V-Continent Beijing Parkview Wuzhou Hotel

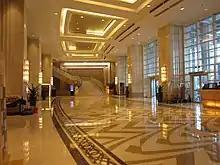
Lobby interior, 2016

The predecessor of the hotel was the Crowne Plaza Beijing Wuzhou. On October 20, 2013, the 10-year management contract between Beijing Beichen Industrial Co., Ltd. and InterContinental Hotel Group expired. On October 21, 2013, Crowne Plaza Beijing Wuzhou changed its name to Crown International Hotel Beijing Wuzhou, which means that the owner of the hotel, Beijing Beichen Industrial Co., Ltd., will independently manage the hotel. During the 2014 China APEC Summit, the hotel was one of the hotels recommended by the host to journalists.